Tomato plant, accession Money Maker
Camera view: horizontal (90 deg, fisheye); turntable rotation: 240 degrees
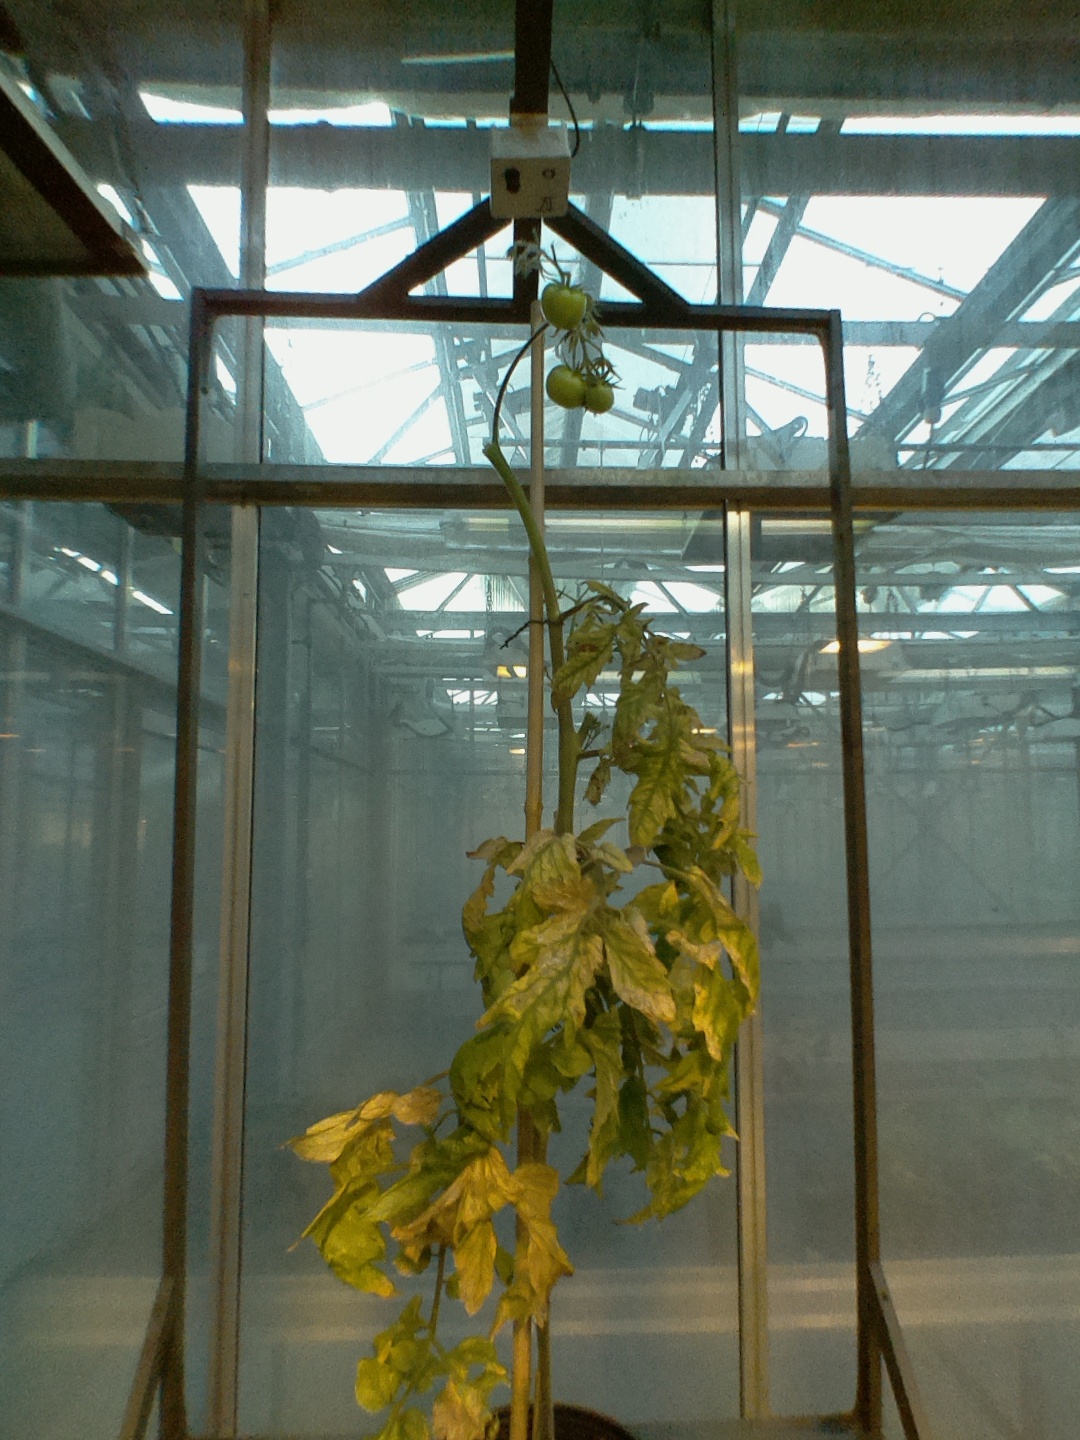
BBCH growth stage 79: 90% -100% of final fruit size